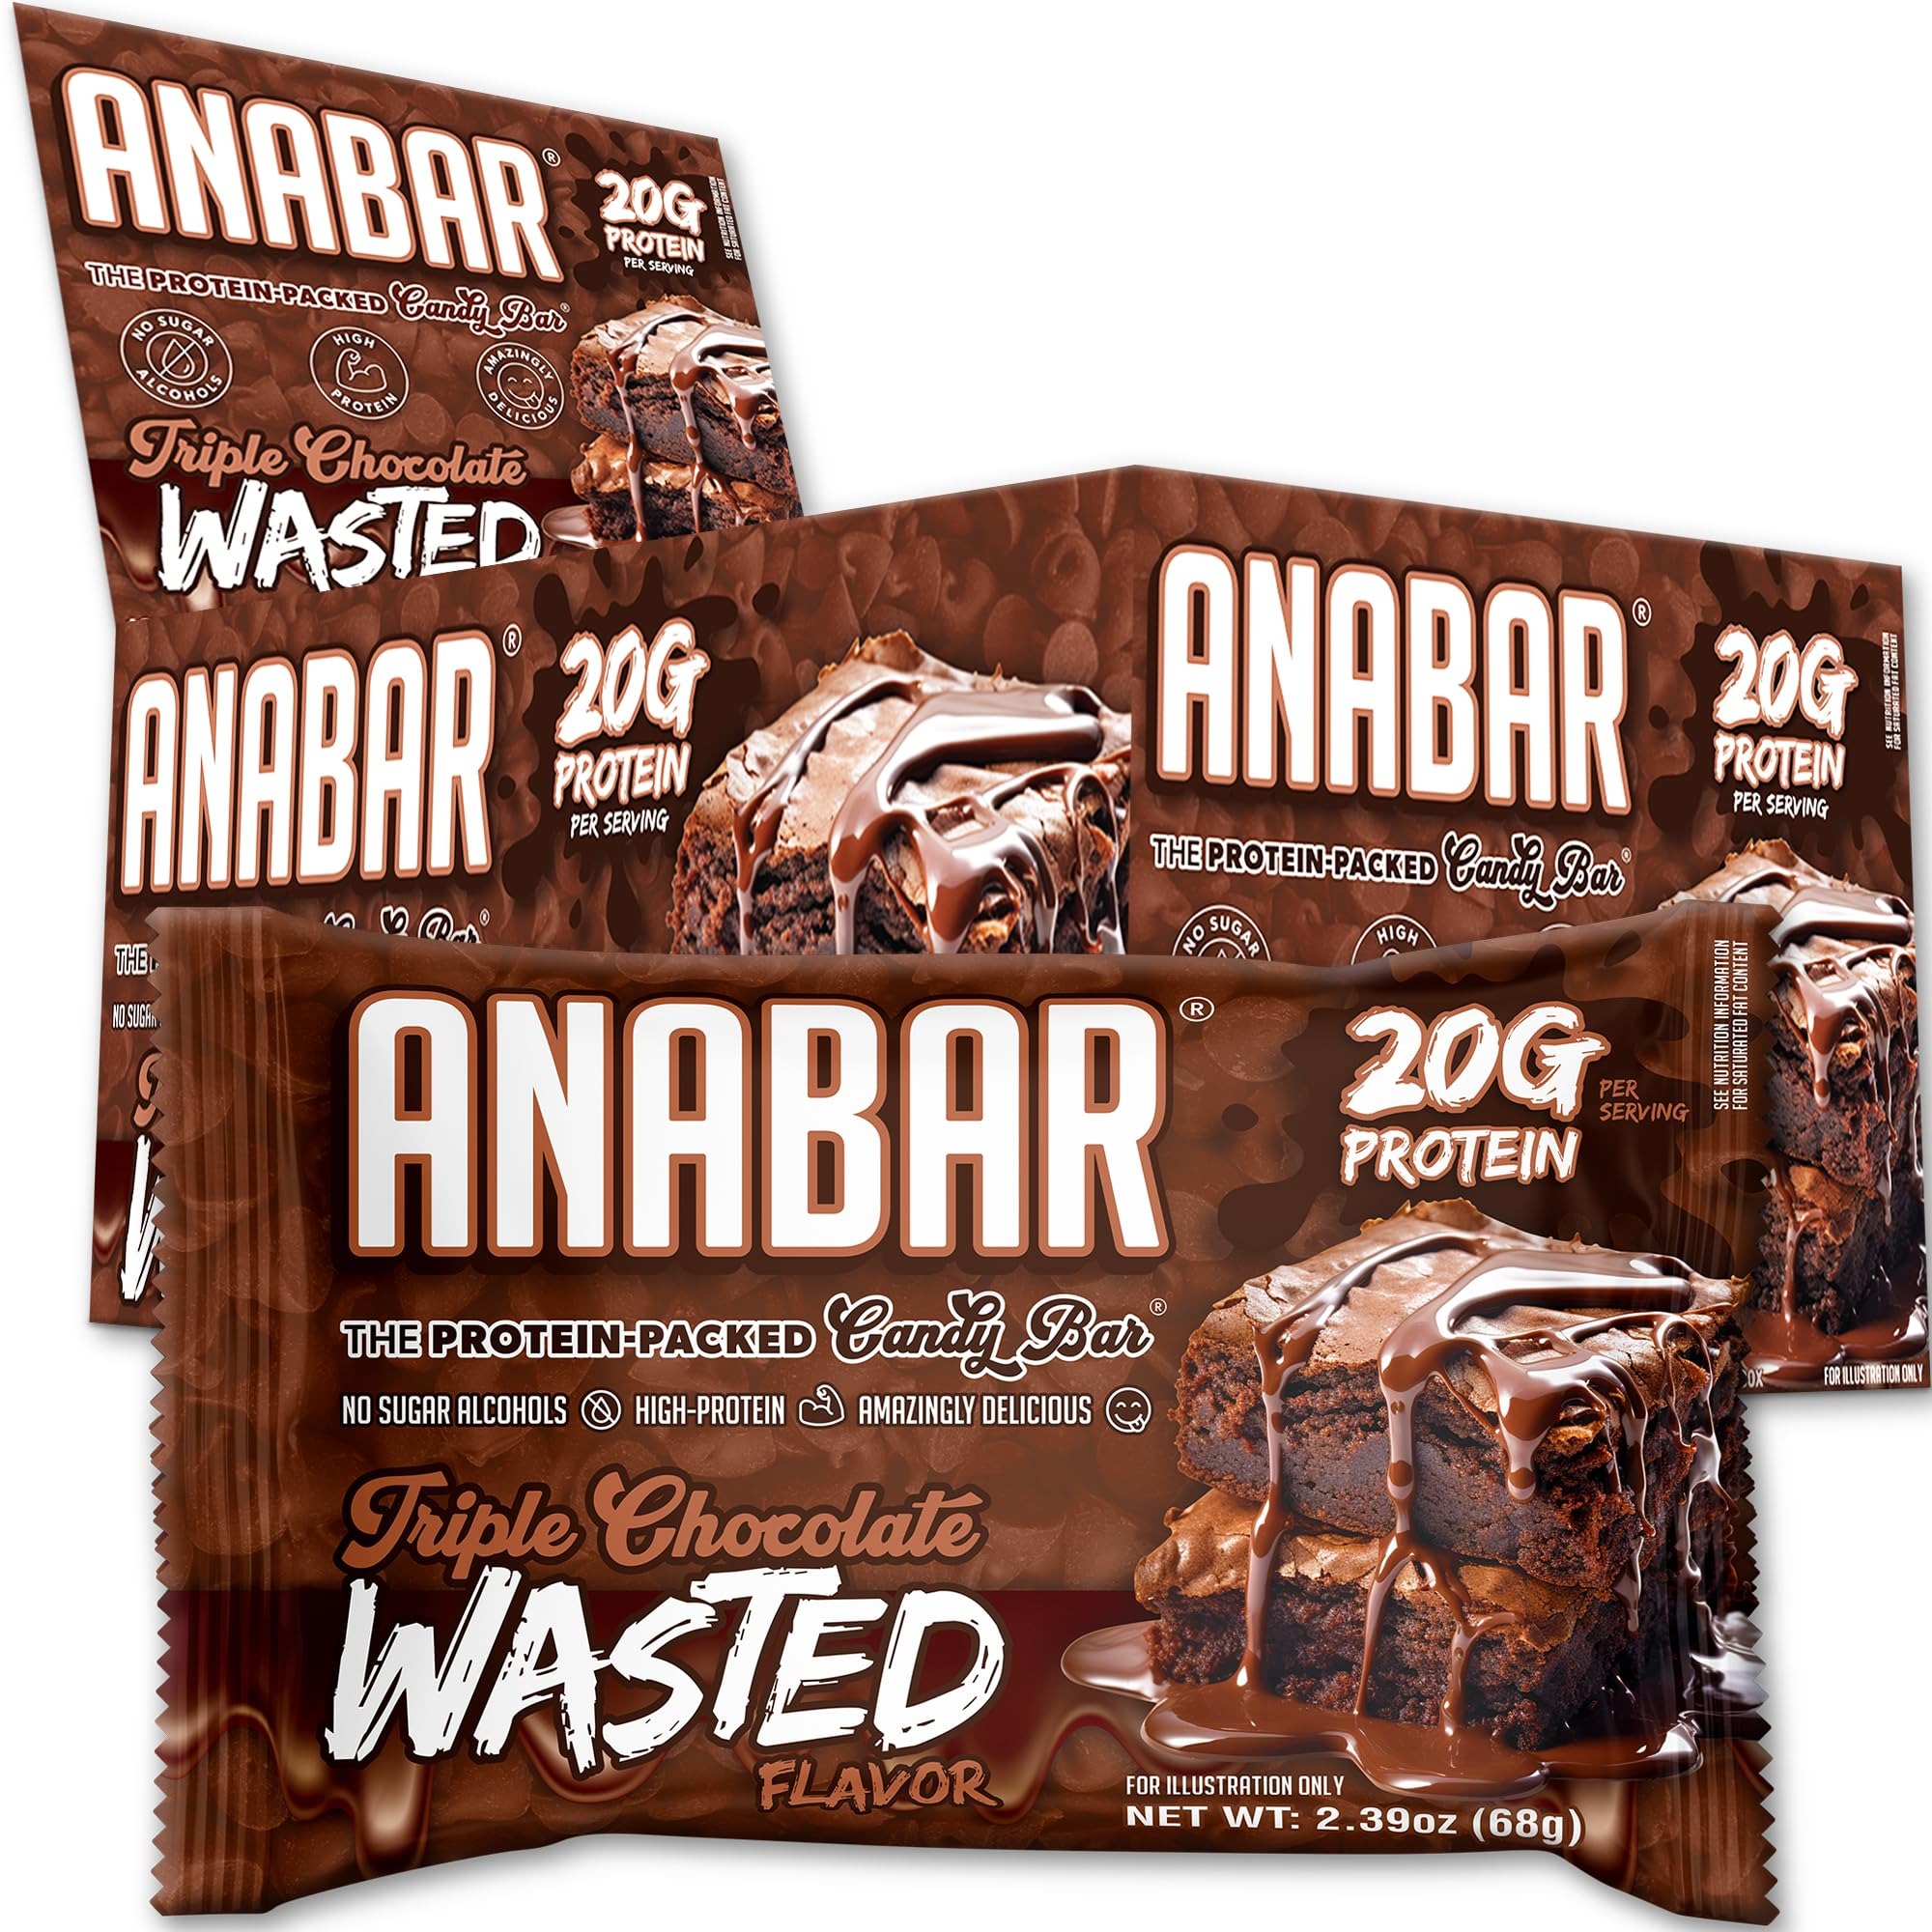
Item Name: Anabar Protein Bar, Triple Chocolate Wasted, The Protein-Packed Candy Bar, No Sugar Alcohols, High Protein, Amazingly Delicious, 20 Grams of Protein (12 Bars, Triple Chocolate Wasted)
Bullet Point 1: 12 CHOCOLATE COVERED PROTEIN-PACKED BARS PER BOX.
Bullet Point 2: KID-APPROVED TASTE & TEXTURE: When your Protein Bar tastes like a Candy Bar then every “Snack” feels like Dessert! Traditional Protein Bars may “look” the part, but lack in the flavor department. Toss an Anabar in a lunch box or bookbag & you can be confident your student is getting in 20g of Protein while savoring every single bite!
Bullet Point 3: 100% AUTHENTIC CHOCOLATE COATED: We believe in REAL INGREDIENTS at Anabar & when it comes to our Chocolate Coating we make no exceptions. Other brands will use a “chocolate hybrid” where they attempt to combine Chocolate & Protein to create a Frankenstein abomination that tastes nothing like Chocolate & everything like Disappointment. At Anabar we do no such thing, every piece of Chocolate is 100% Melt In Your Mouth Authentic!
Bullet Point 4: 20 GRAMS PROTEIN IN EVERY BAR: Anabar contains as much Protein as 4 Ounces of Chicken Breast & as much delicious flavor as your favorite candy Bar! Getting enough Protein to support Muscle Growth has never been this delicious or convenient!
Bullet Point 5: EASY ON THE STOMACH: We don’t sweeten Anabars with Sugar Alcohols or Strange Fibers. Instead, we take a more natural approach & use Real Honey to create the sweet taste that everyone loves! This way you get even more FLAVOR & spend less time with a stomach ache or indigestion!
Bullet Point 6: THE PERFECT SNACK OR MEAL REPLACEMENT: Whether you have a busy day & don’t have time to order food OR you’re looking for a quick High Protein Snack that you can stuff in your bag, Anabar is here to help! Each bar is coated in Chocolate & filled with your favorite guilty pleasure foods! Snack Time has never tasted this good!
Product Description: Anabar Protein Bar, New Triple Chocolate Wasted, The Protein-Packed Candy Bar, No Sugar Alcohols, Real Food, Amazingly Delicious, 20 Grams of Protein (12 Bars, Triple Chocolate Wasted)
Value: 28.68
Unit: Ounce

Price: 35.99